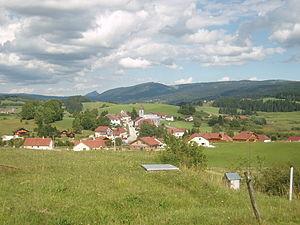
Gellin, vue générale
Gellin est une commune française située dans le département du Doubs en région Bourgogne-Franche-Comté.